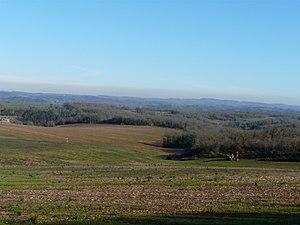
Le causse de Savignac vers Lalauvie, Saint-Jory-las-Bloux, Dordogne, France.
Saint-Jory-las-Bloux, très souvent orthographiée Saint-Jory-Lasbloux, est une commune française située dans le département de la Dordogne, en région Nouvelle-Aquitaine.